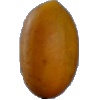
Label: Cucumber Ripe 2